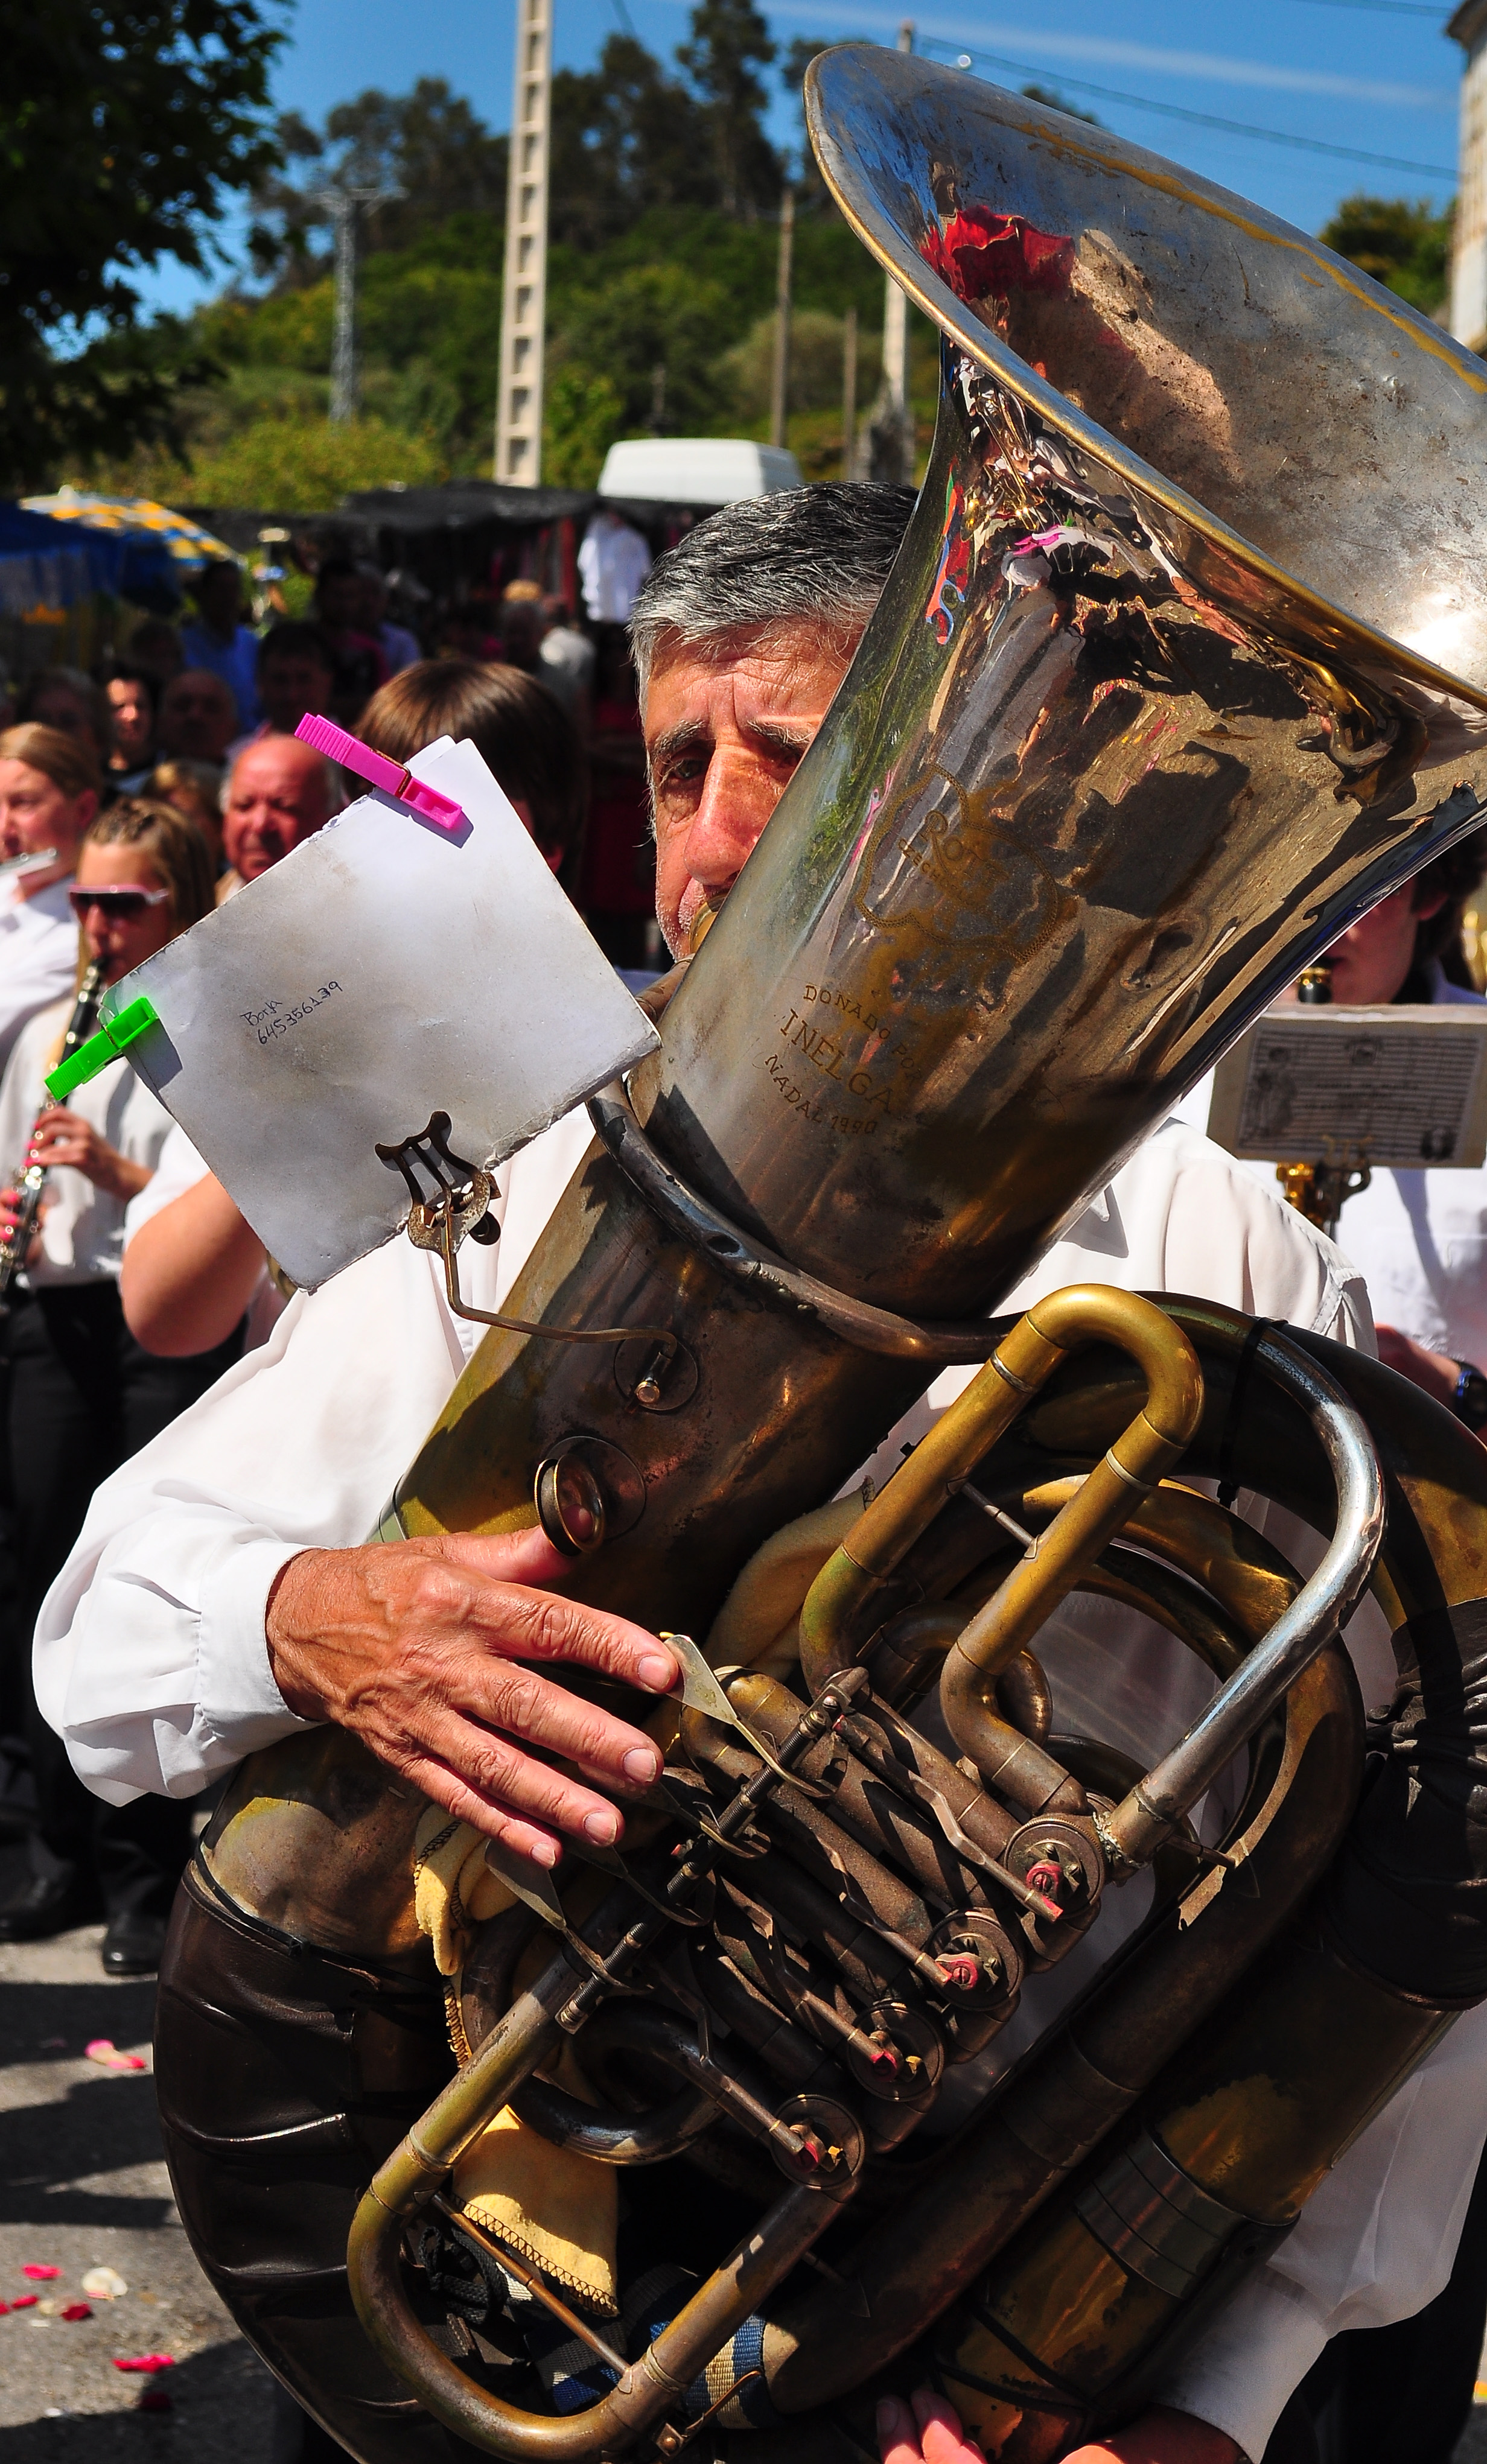
vehicle, musician, festival, galicia, pontevedra, nikond90, ggl1, alama, gphoto, xende, romer adelsantocristodelaagon a, espa afiestasdegalicia